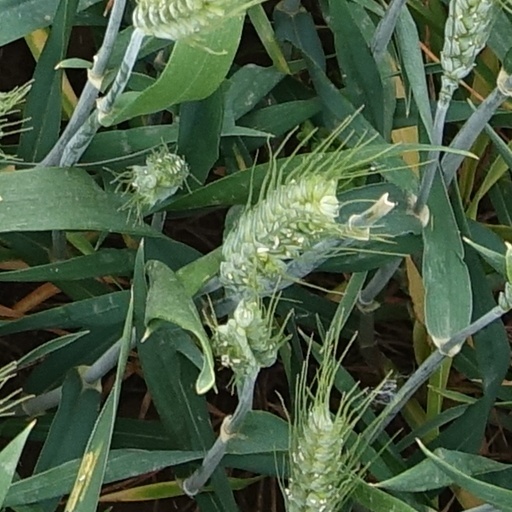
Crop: wheat